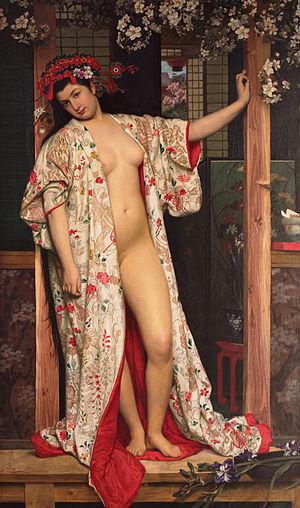
James Tissot, pseudonyme de Jacques-Joseph Tissot, né à Nantes le 15 octobre 1836 et mort à Chenecey-Buillon le 8 août 1902, est un peintre et graveur français.
Le japonisme est l'influence de la civilisation et de l'art japonais sur les artistes et écrivains, premièrement français, puis Occidentaux, entre les années 1860 et 1890. L'art qui résulta de cette influence, notamment en réaction au classicisme et qui initie de nouveaux choix esthétiques, est qualifié de japonesque.